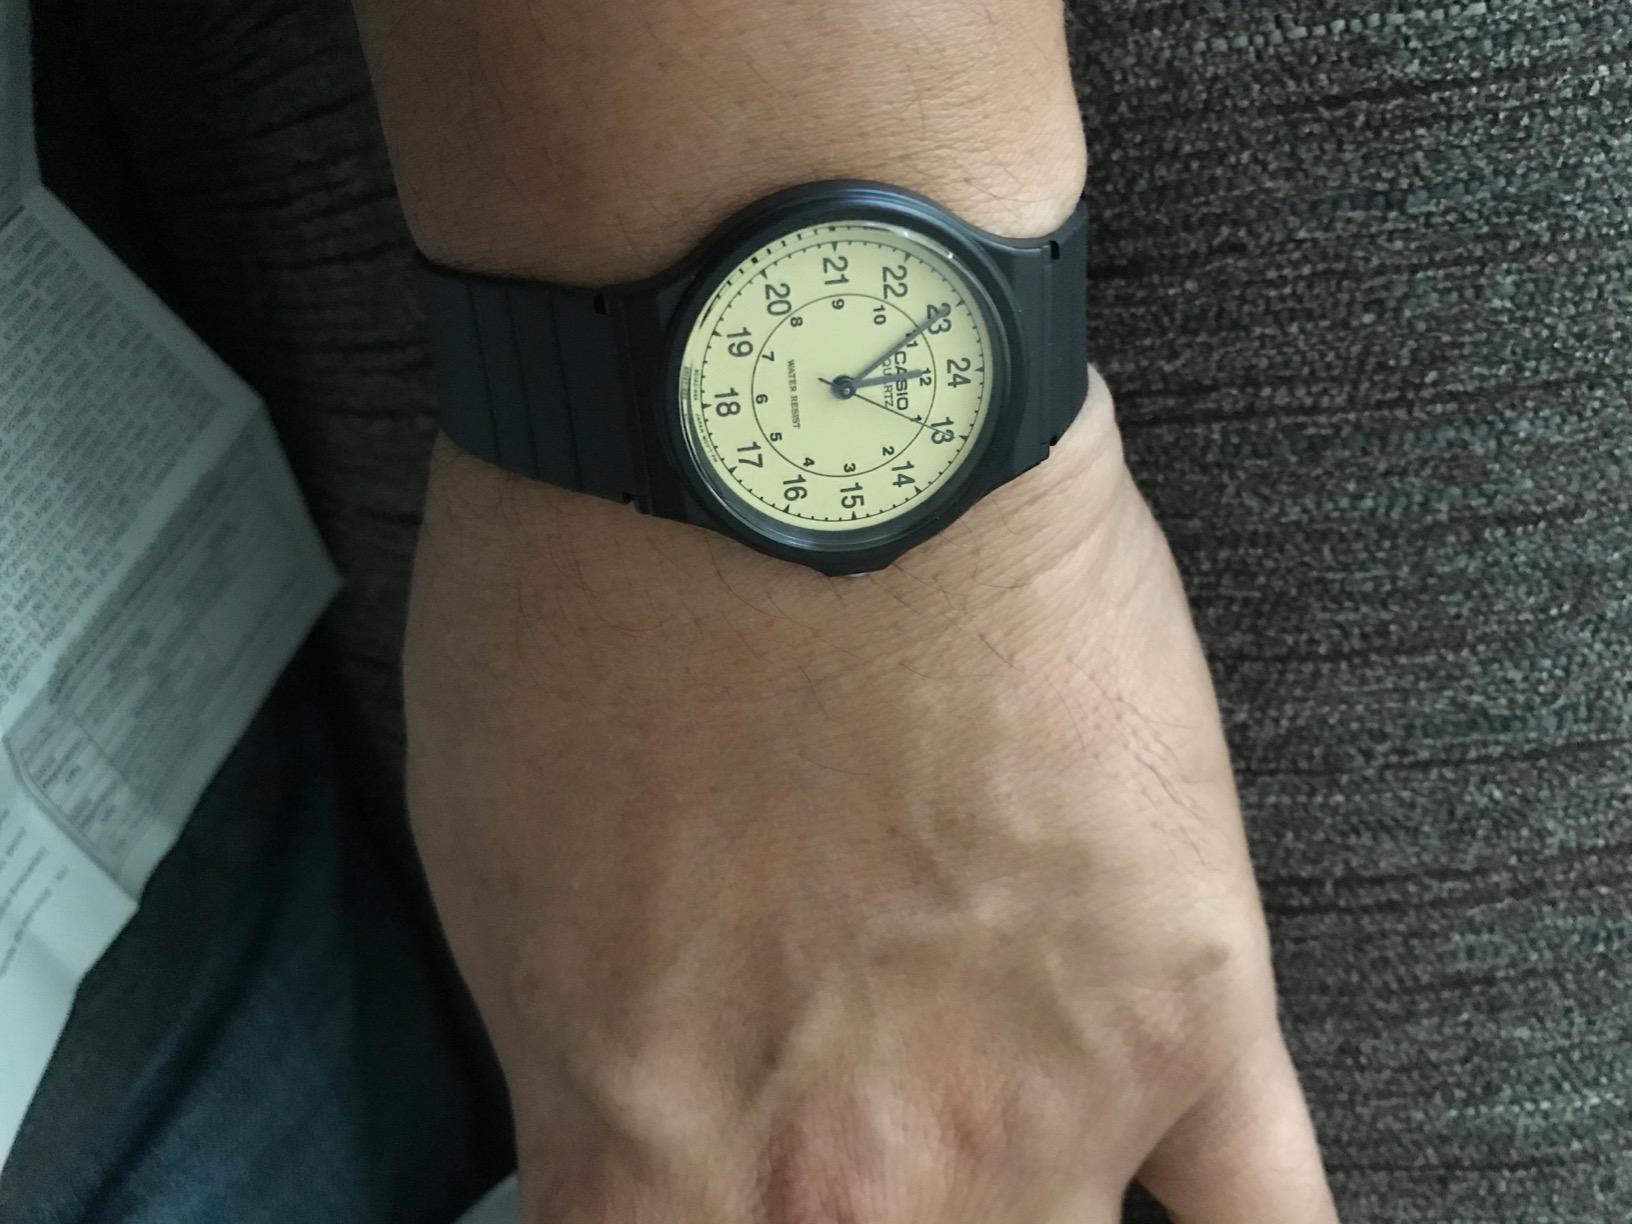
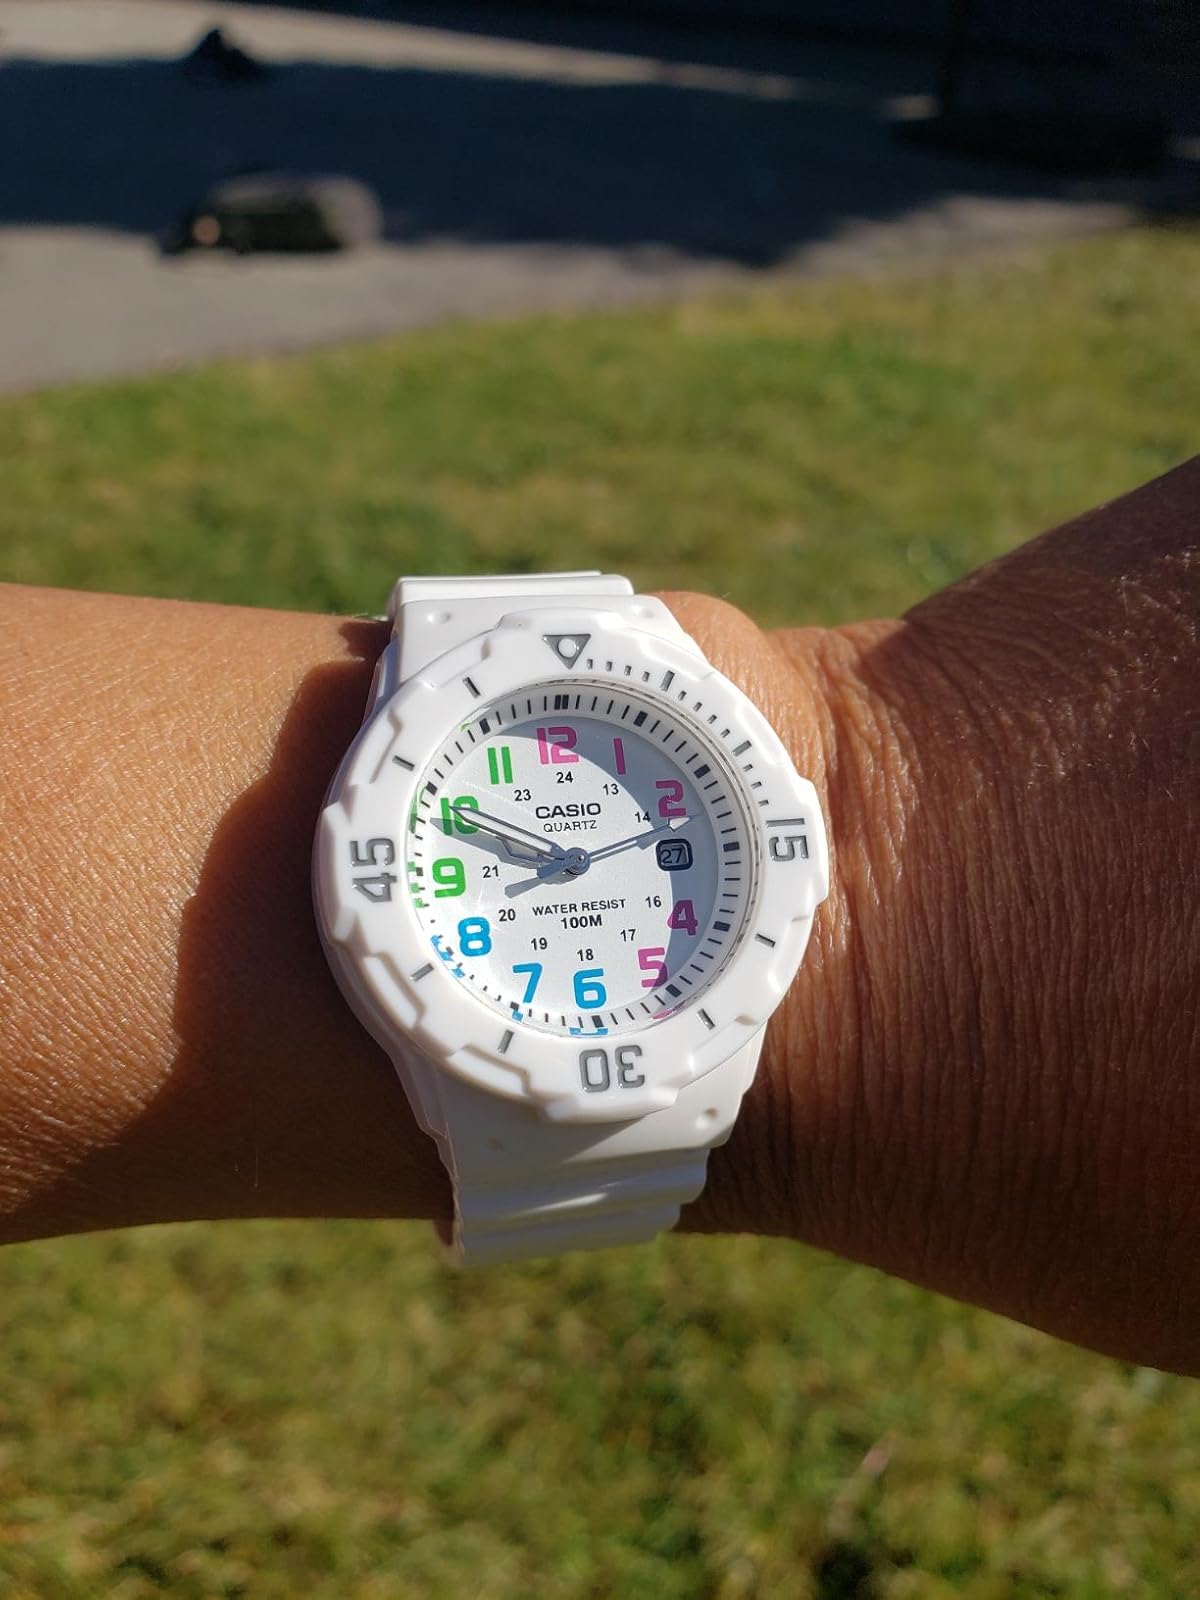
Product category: accessories_watch
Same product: no